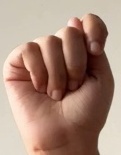
ASL sign: T